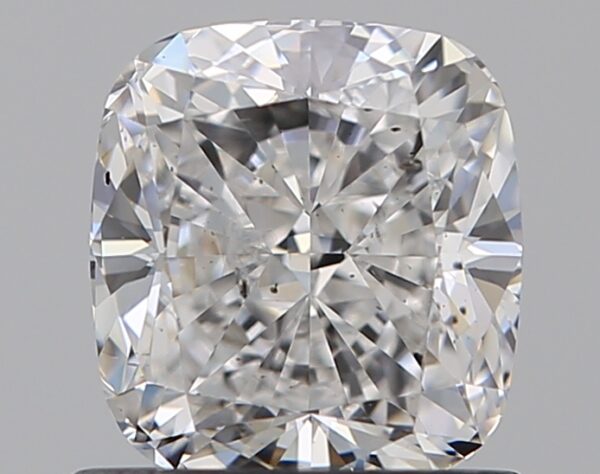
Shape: cushion
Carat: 1.01
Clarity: SI2
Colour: F
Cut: EX
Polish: EX
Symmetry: VG
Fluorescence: M
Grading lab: GIA
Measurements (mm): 5.8 x 5.39 x 3.71